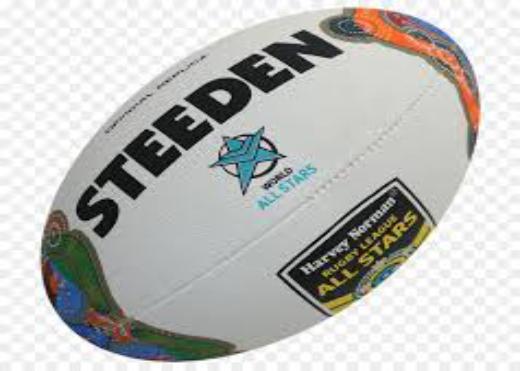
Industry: Sports